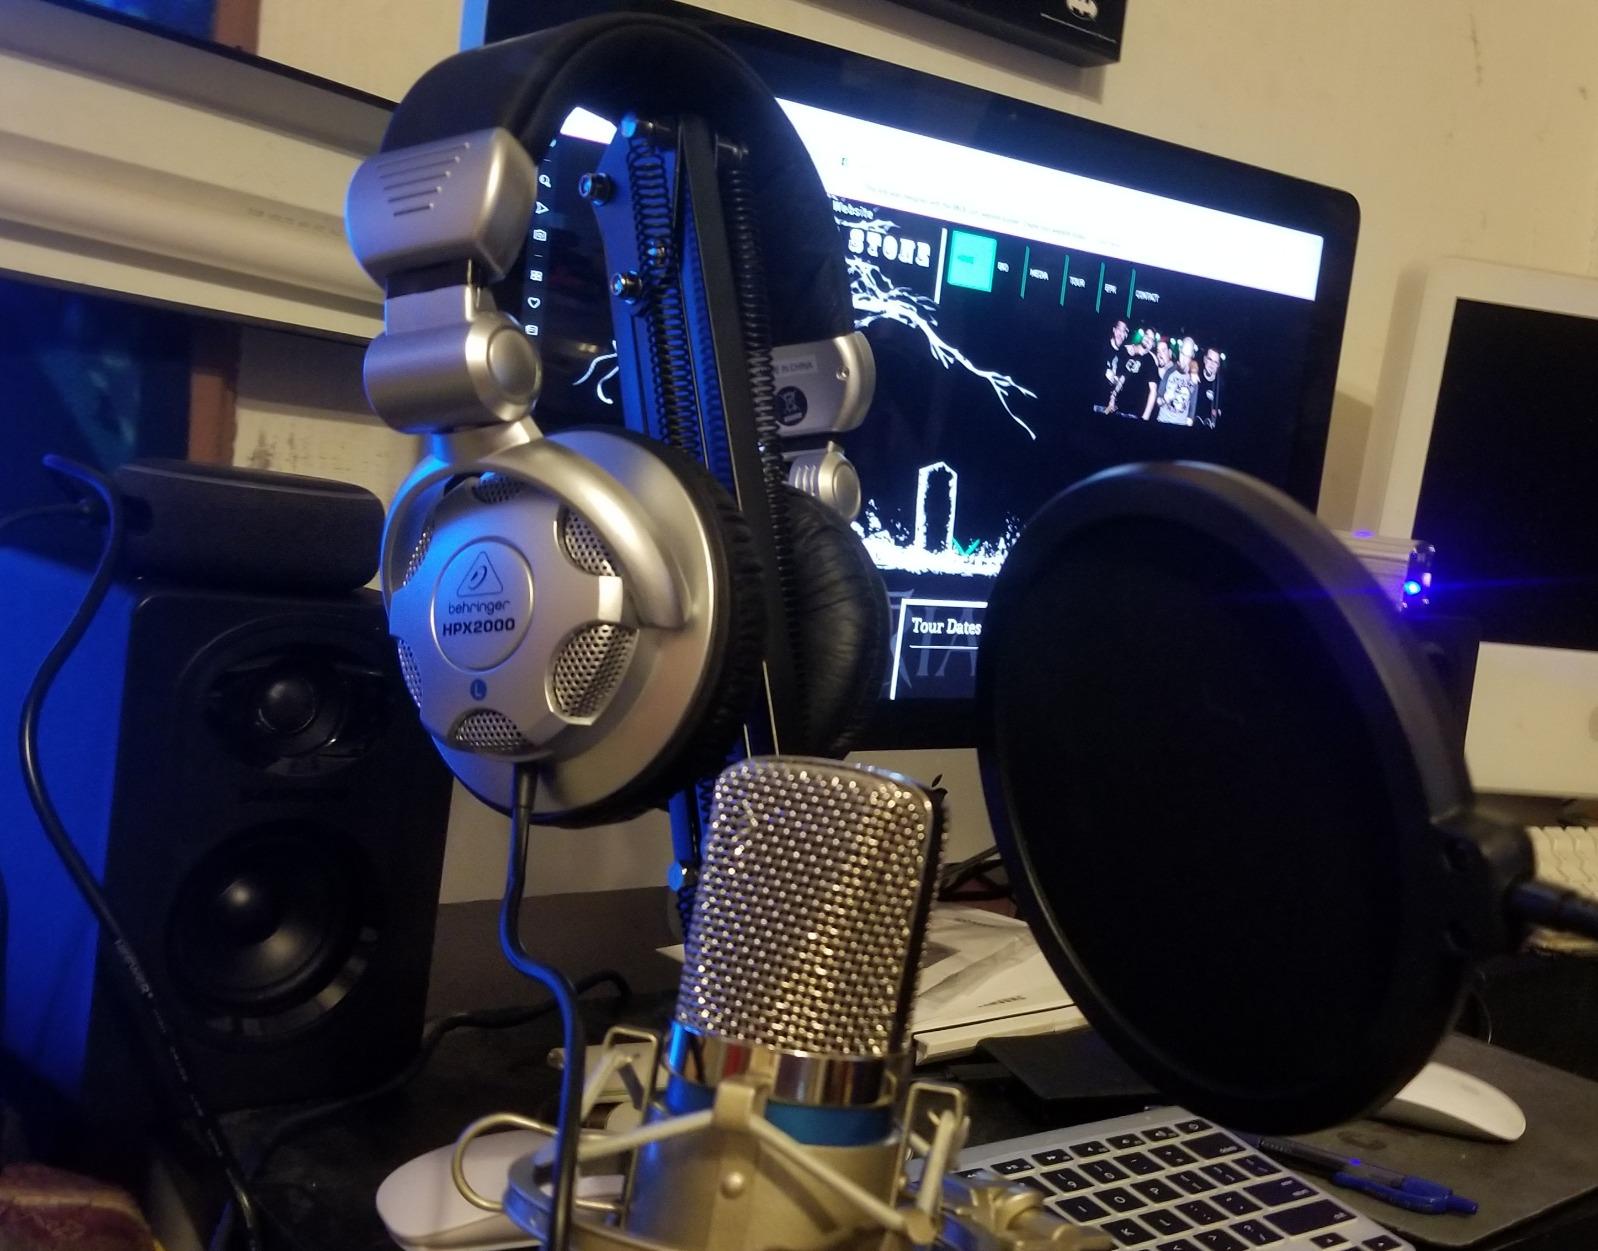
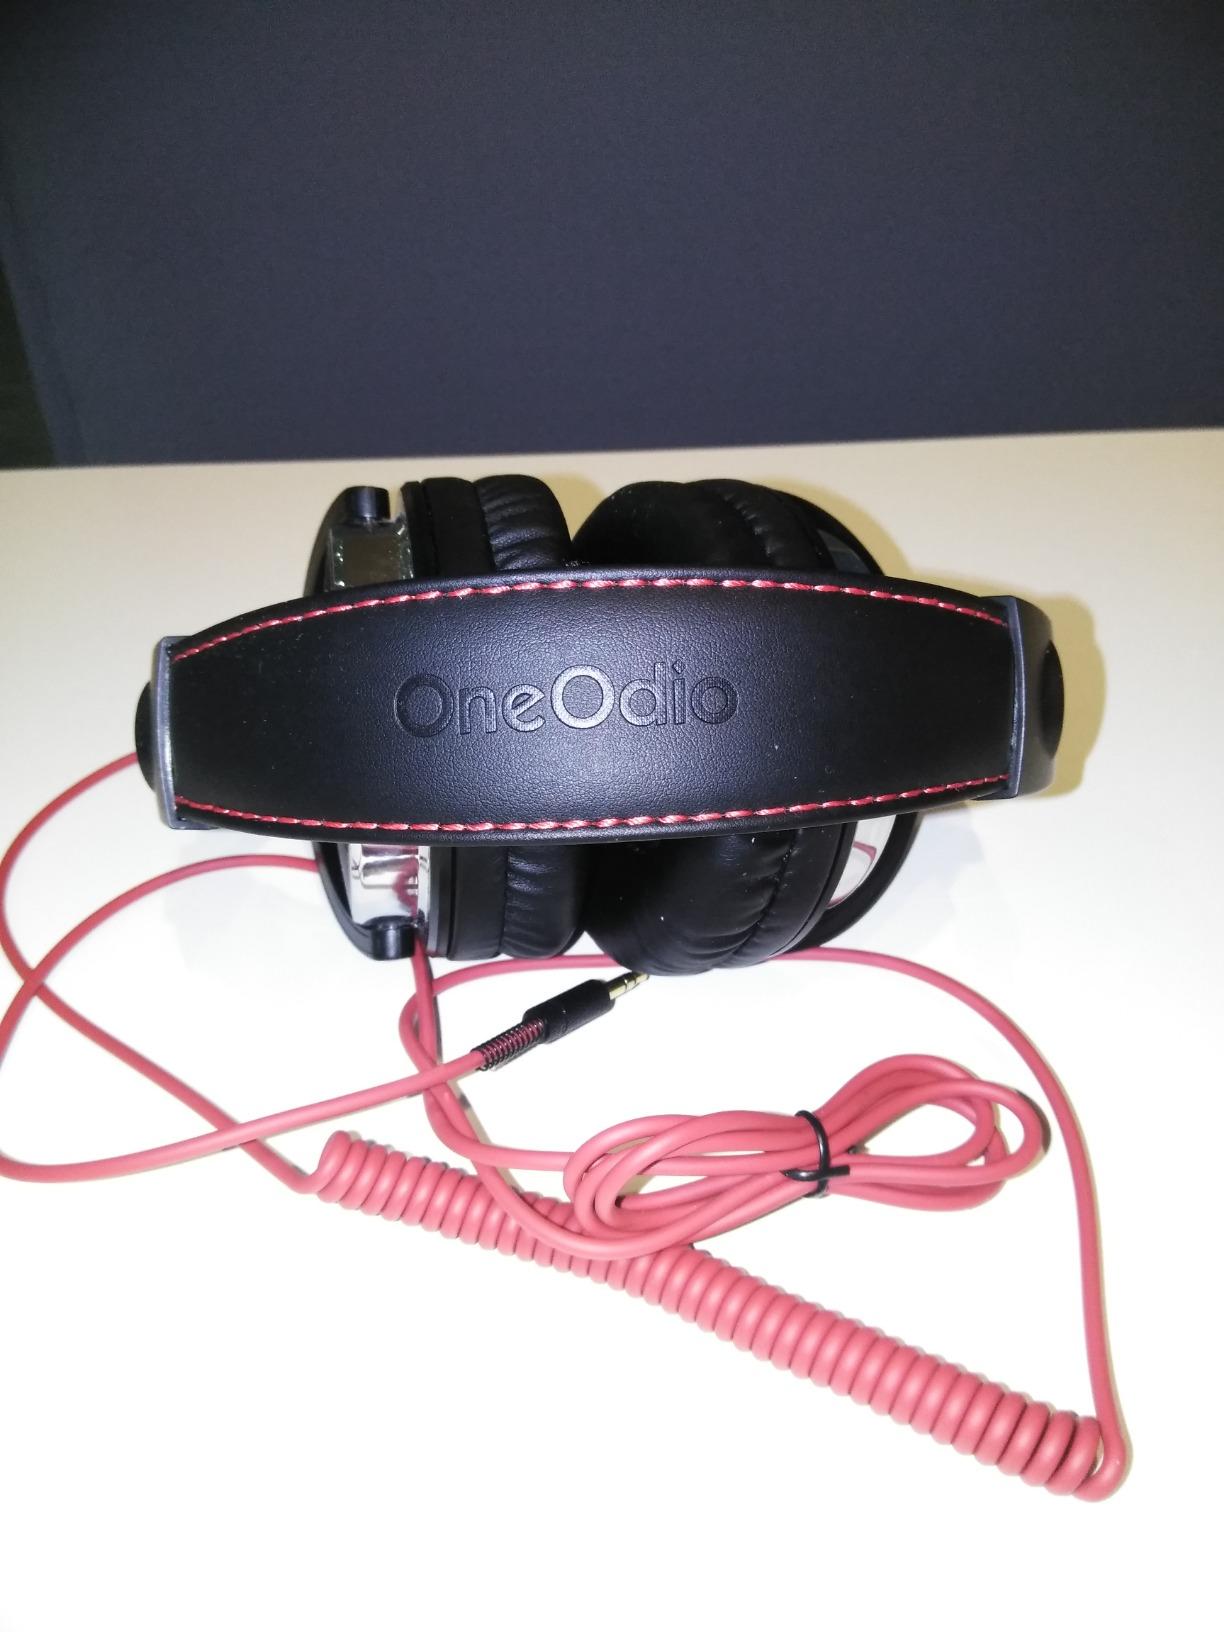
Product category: headphones
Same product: no